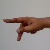
The image shows a hand gesture representing the letter 'P' in Indian Sign Language.